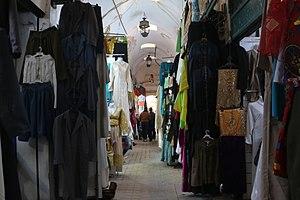
Les souks de Sfax sont un ensemble de magasins, boutiques et ateliers situés dans la médina de Sfax. Depuis sa fondation en 845, la médina constitue un centre économique primordial pour toute la région et qui n'a pas cessé de se développer. Son économie est représentée principalement par ses souks multiples et variés.